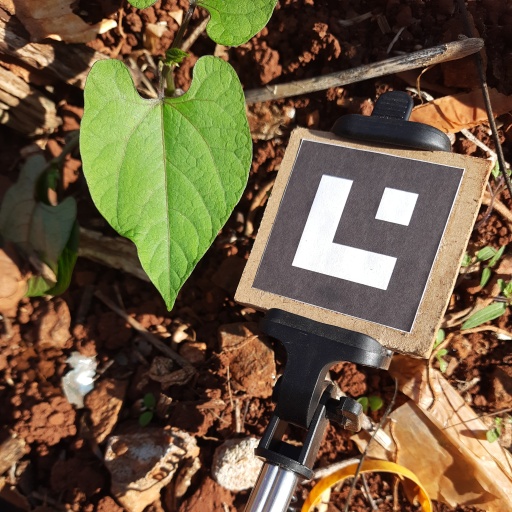
Observations: wavy surface, no eating holes, under sunlight